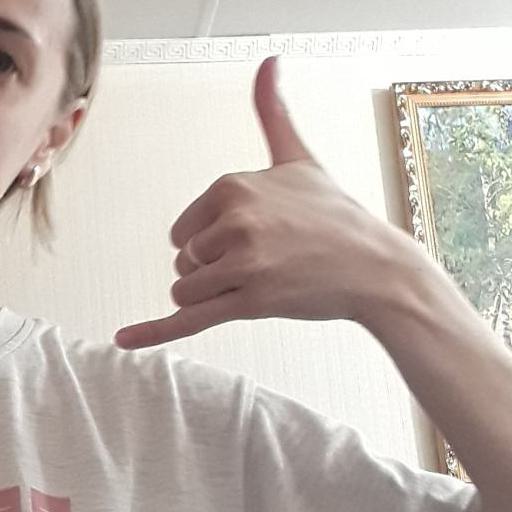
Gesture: call